University of Greifswald

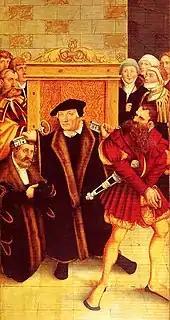
Johannes Bugenhagen during a sermon (part of an altar triptych in Wittenberg's church)

The early sixteenth century saw significant co-operation of the university, the Lutheran church, the city and the Duchy of Pomerania. Professors of theology simultaneously served as pastors in the three cathedrals. Professors of medicine usually served as personal physicians of the duke. Professors of law were also working at the local courts while professors of the faculty of philosophy usually taught the sons and daughters of the ducal family. The landed nobility also funded university-related purposes such as scholarships and student bursaries.